Donnacha Dennehy

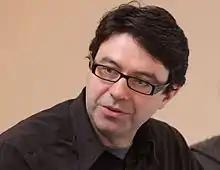
Donnacha Dennehy, 2010

Donnacha Dennehy (born 17 August 1970) is an Irish composer and leader of the Crash Ensemble specializing in contemporary classical music. According to musicologist Bob Gilmore, Dennehy's "high profile of his compositions internationally, together with his work as artistic director of Dublin’s Crash Ensemble, has distinguished him as one of the best-known voices of his generation of Irish composers".